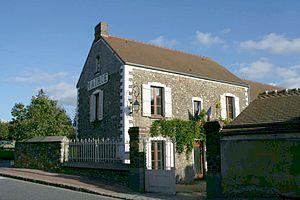
Richebourg est une commune française située dans le département des Yvelines en région Île-de-France.